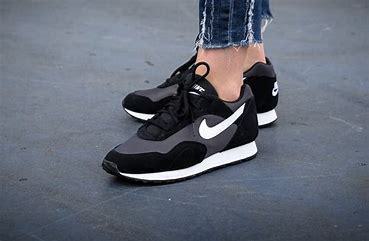
Brand: Nike
Model: Outburst